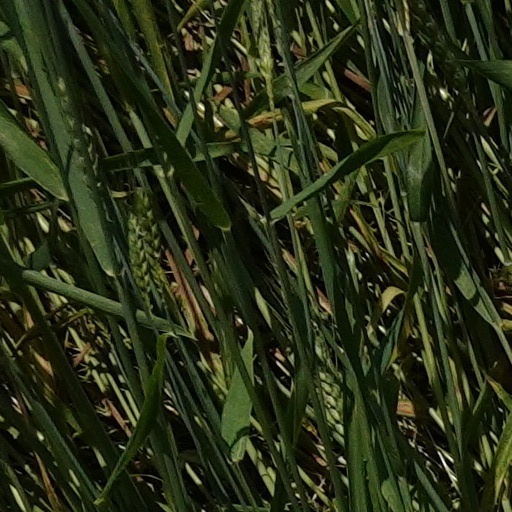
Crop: wheat